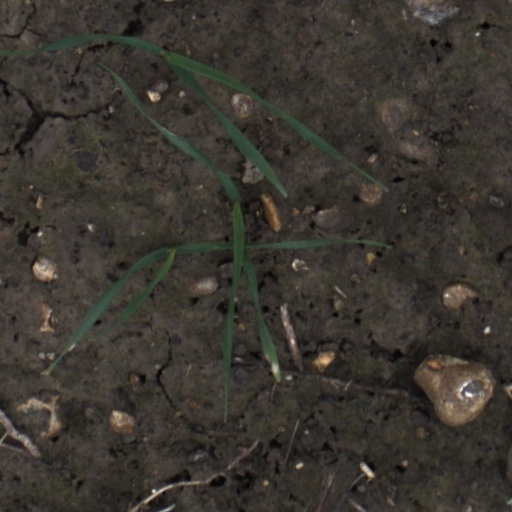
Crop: wheat